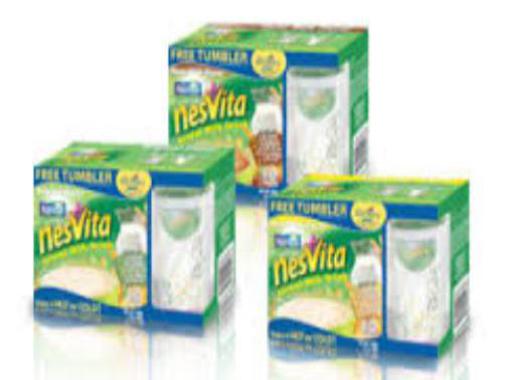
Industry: Food